Christian views on marriage

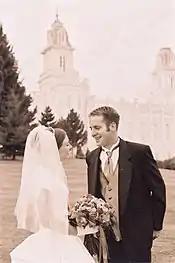
A Celestial Marriage must be performed in an LDS temple.

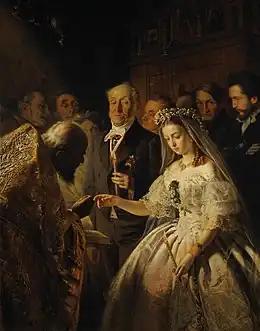
Orthodox betrothal depicted by Vasily Vladimirovich Pukirev, 1862.

Most Protestant denominations hold marriage to be ordained by God for the union between a man and a woman. They see the primary purposes of this union as intimate companionship, rearing children and mutual support for both husband and wife to fulfill their life callings. Protestant Christian denominations consider marital sexual pleasure to be a gift of God, though they vary on their position on birth control, ranging from the acceptance of the use of contraception to only allowing natural family planning to teaching Quiverfull doctrine—that birth control is sinful and Christians should have large families. Conservative Protestants consider marriage a solemn covenant between wife, husband and God. Most view sexual relations as appropriate only within a marriage. Protestant Churches discourage divorce though the way it is addressed varies by denomination; for example, the Reformed Church in America permits divorce and remarriage, while other denominations such as the Evangelical Methodist Church Conference forbid divorce except in the case of fornication and do not allow for remarriage in any circumstance.